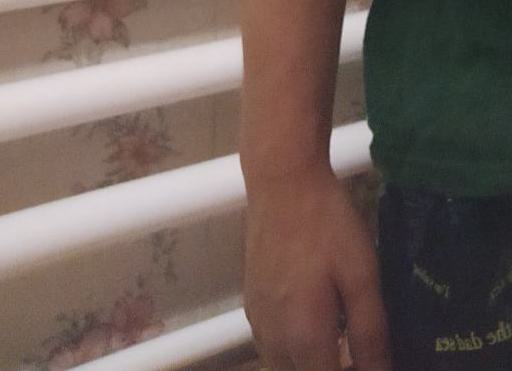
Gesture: no_gesture